Orders, decorations, and medals of Kyrgyzstan

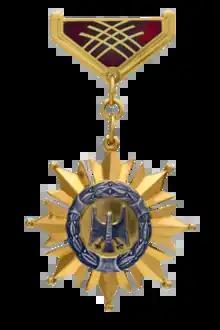
The Ak-Shumkar Medal of a Hero of the Kyrgyz Republic.

State awards of the Kyrgyz Republic include the orders, decorations, and medals in Kyrgyzstan. They consist of military and civil decorations that are bestowed by various agencies of the government.